Instituto Nacional de las Personas Adultas Mayores

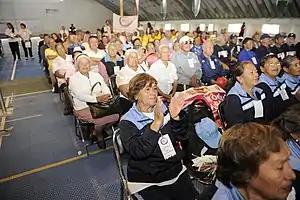
This image represents a group of elderly people in Mexico at the first regional sports game hosted by the INAPAM;

Instituto Nacional de las Personas Adultas Mayores (INAPAM) (English: National Institute of Older Adult Persons) is a Mexican public welfare organization for families, composed of offices run by both federal and state governments. INAPAM offers programs to improve the well-being of the elderly. Services include providing education regarding physical and mental health, hosting different cultural activities, and holding job expositions. Also, INAPAM offers training for people 65 years-of-age and older to become authorized caretakers for the elderly, and offers various benefits like discounts on clothing, entertainment venues and hotels.